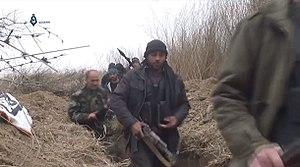
Rebelles de Jaych al-Islam à al-Marj, dans la Ghouta orientale, lors de la guerre civile syrienne, le 13 février 2017.